A Dangerous Adventure (serial)

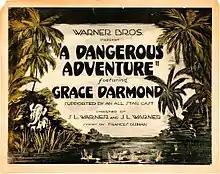
Lobby card

A Dangerous Adventure is a 1922 American silent adventure serial film directed by Sam Warner and Jack L. Warner and written by Sam Warner. The film stars Grace Darmond, Philo McCullough, Jack Richardson, Robert Agnew, Derelys Perdue, and Rex De Rosselli. The film was released by Warner Bros. on November 1, 1922.